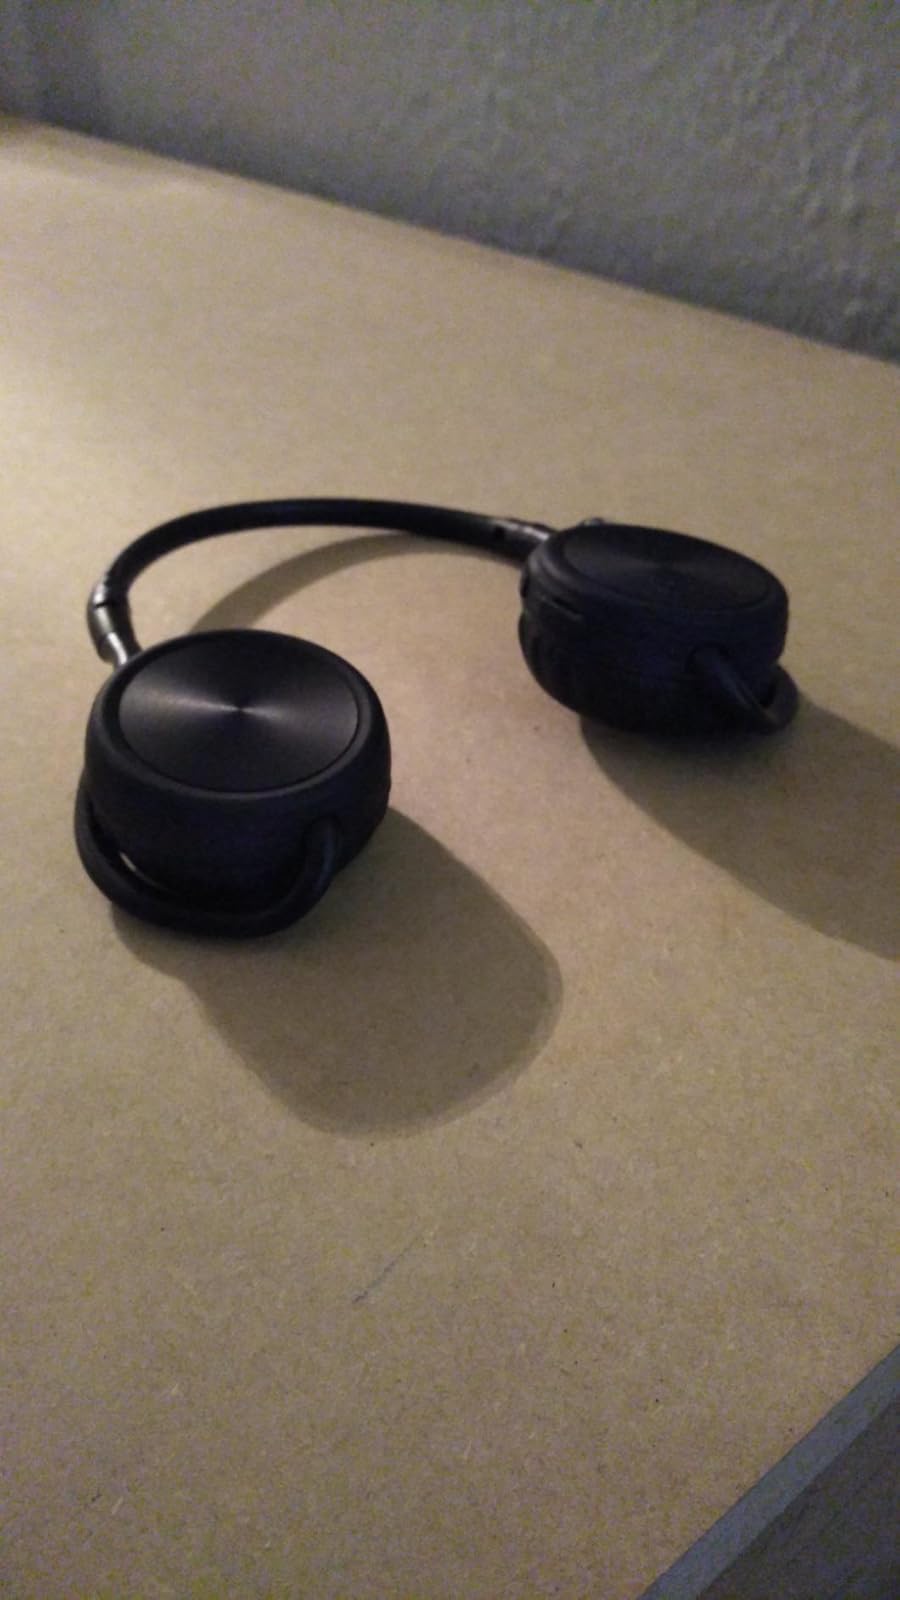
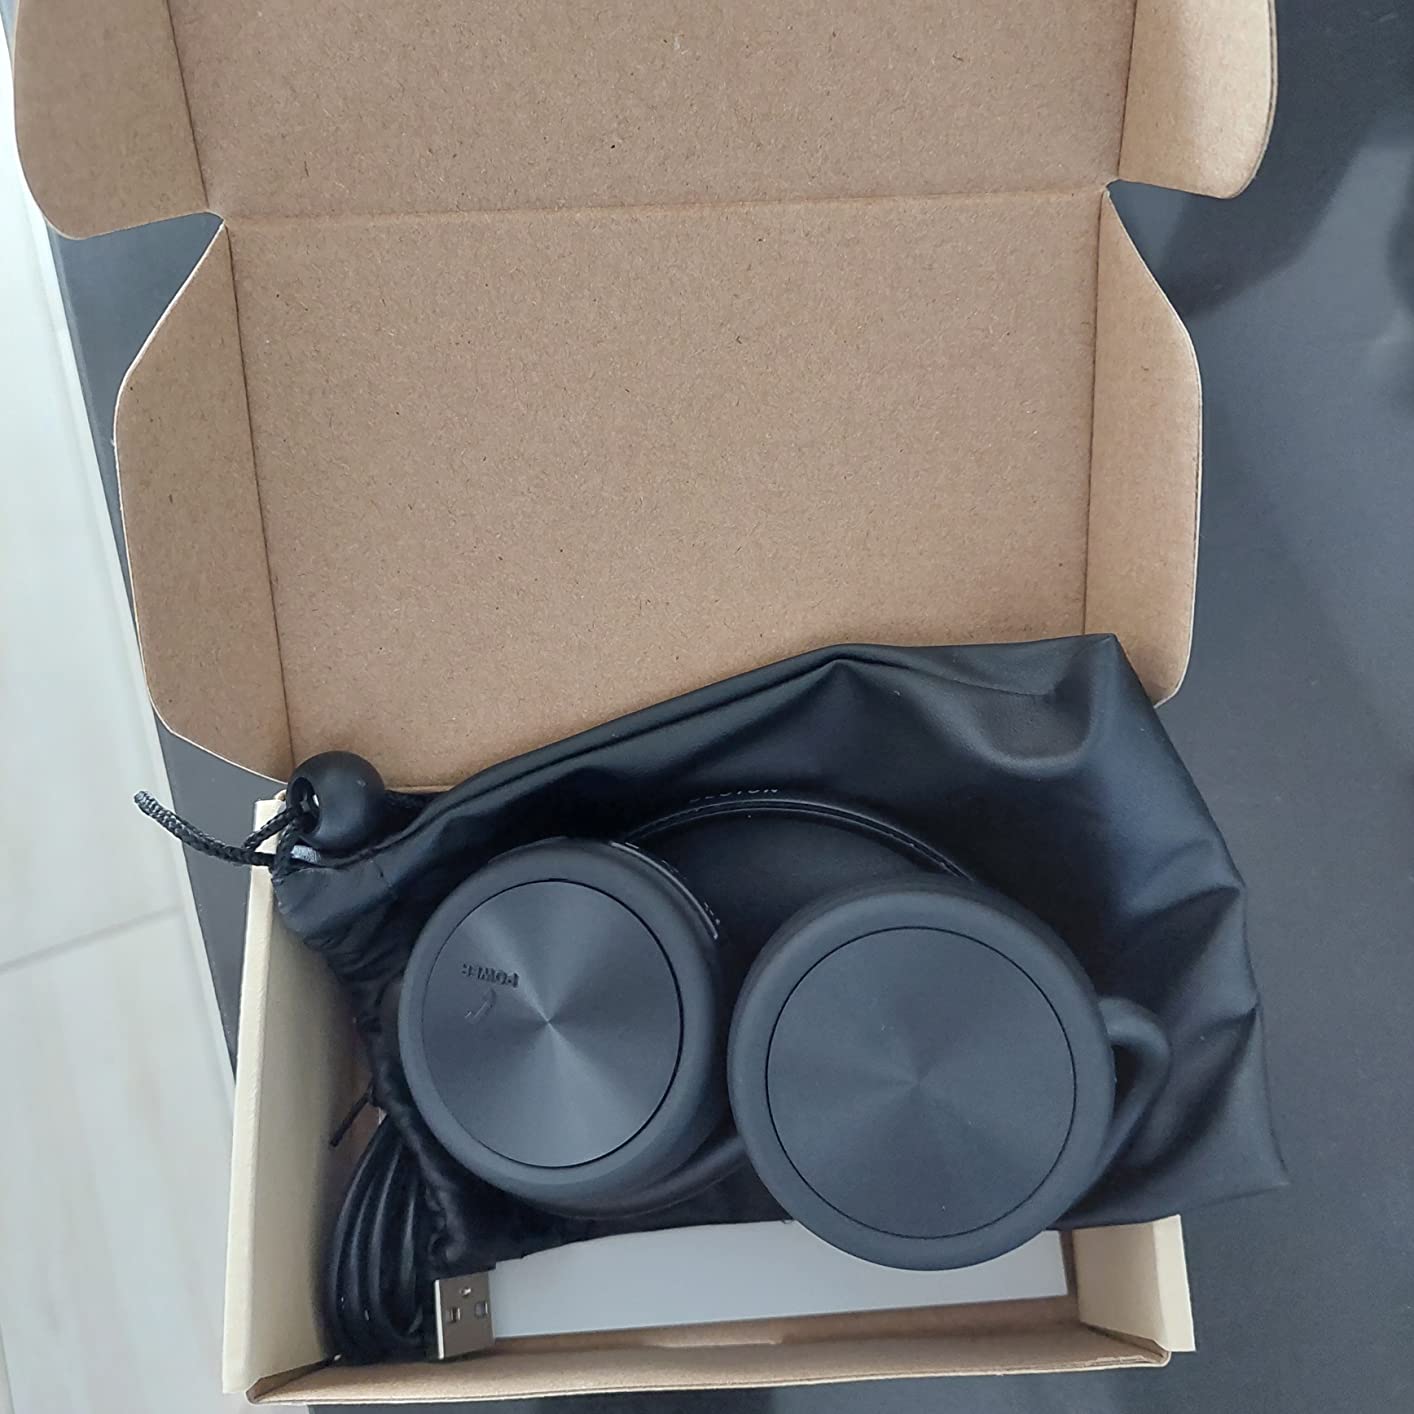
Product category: headphones
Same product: yes